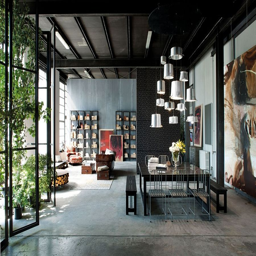
dining room with cascading pendant lighting and an open ambiance